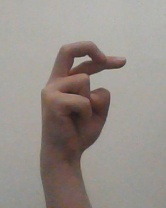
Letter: zay